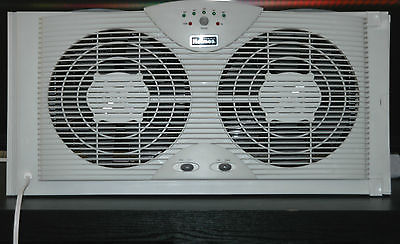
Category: fan